Bill Goldberg

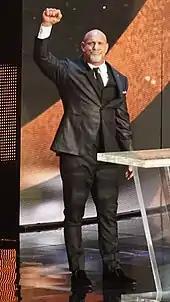
Goldberg being inducted into the WWE Hall of Fame in April 2018

On January 15, 2018, ESPN announced that Goldberg would be inducted into the WWE Hall of Fame. This was then confirmed on "Raw" when it was announced by WWE. On March 25, Paul Heyman was announced to induct Goldberg into the Hall of Fame; the event occurred on April 6. Despite his Hall of Fame induction, Goldberg continued to wrestle for WWE. His next match was against The Undertaker at the Super ShowDown event on June 7, 2019. During the match, Goldberg suffered a concussion a few minutes into the match, which severely affected his performance, botching several moves, including the failed Jackhammer on The Undertaker, until The Undertaker finally won the match. His next match was at SummerSlam, where he defeated Dolph Ziggler.